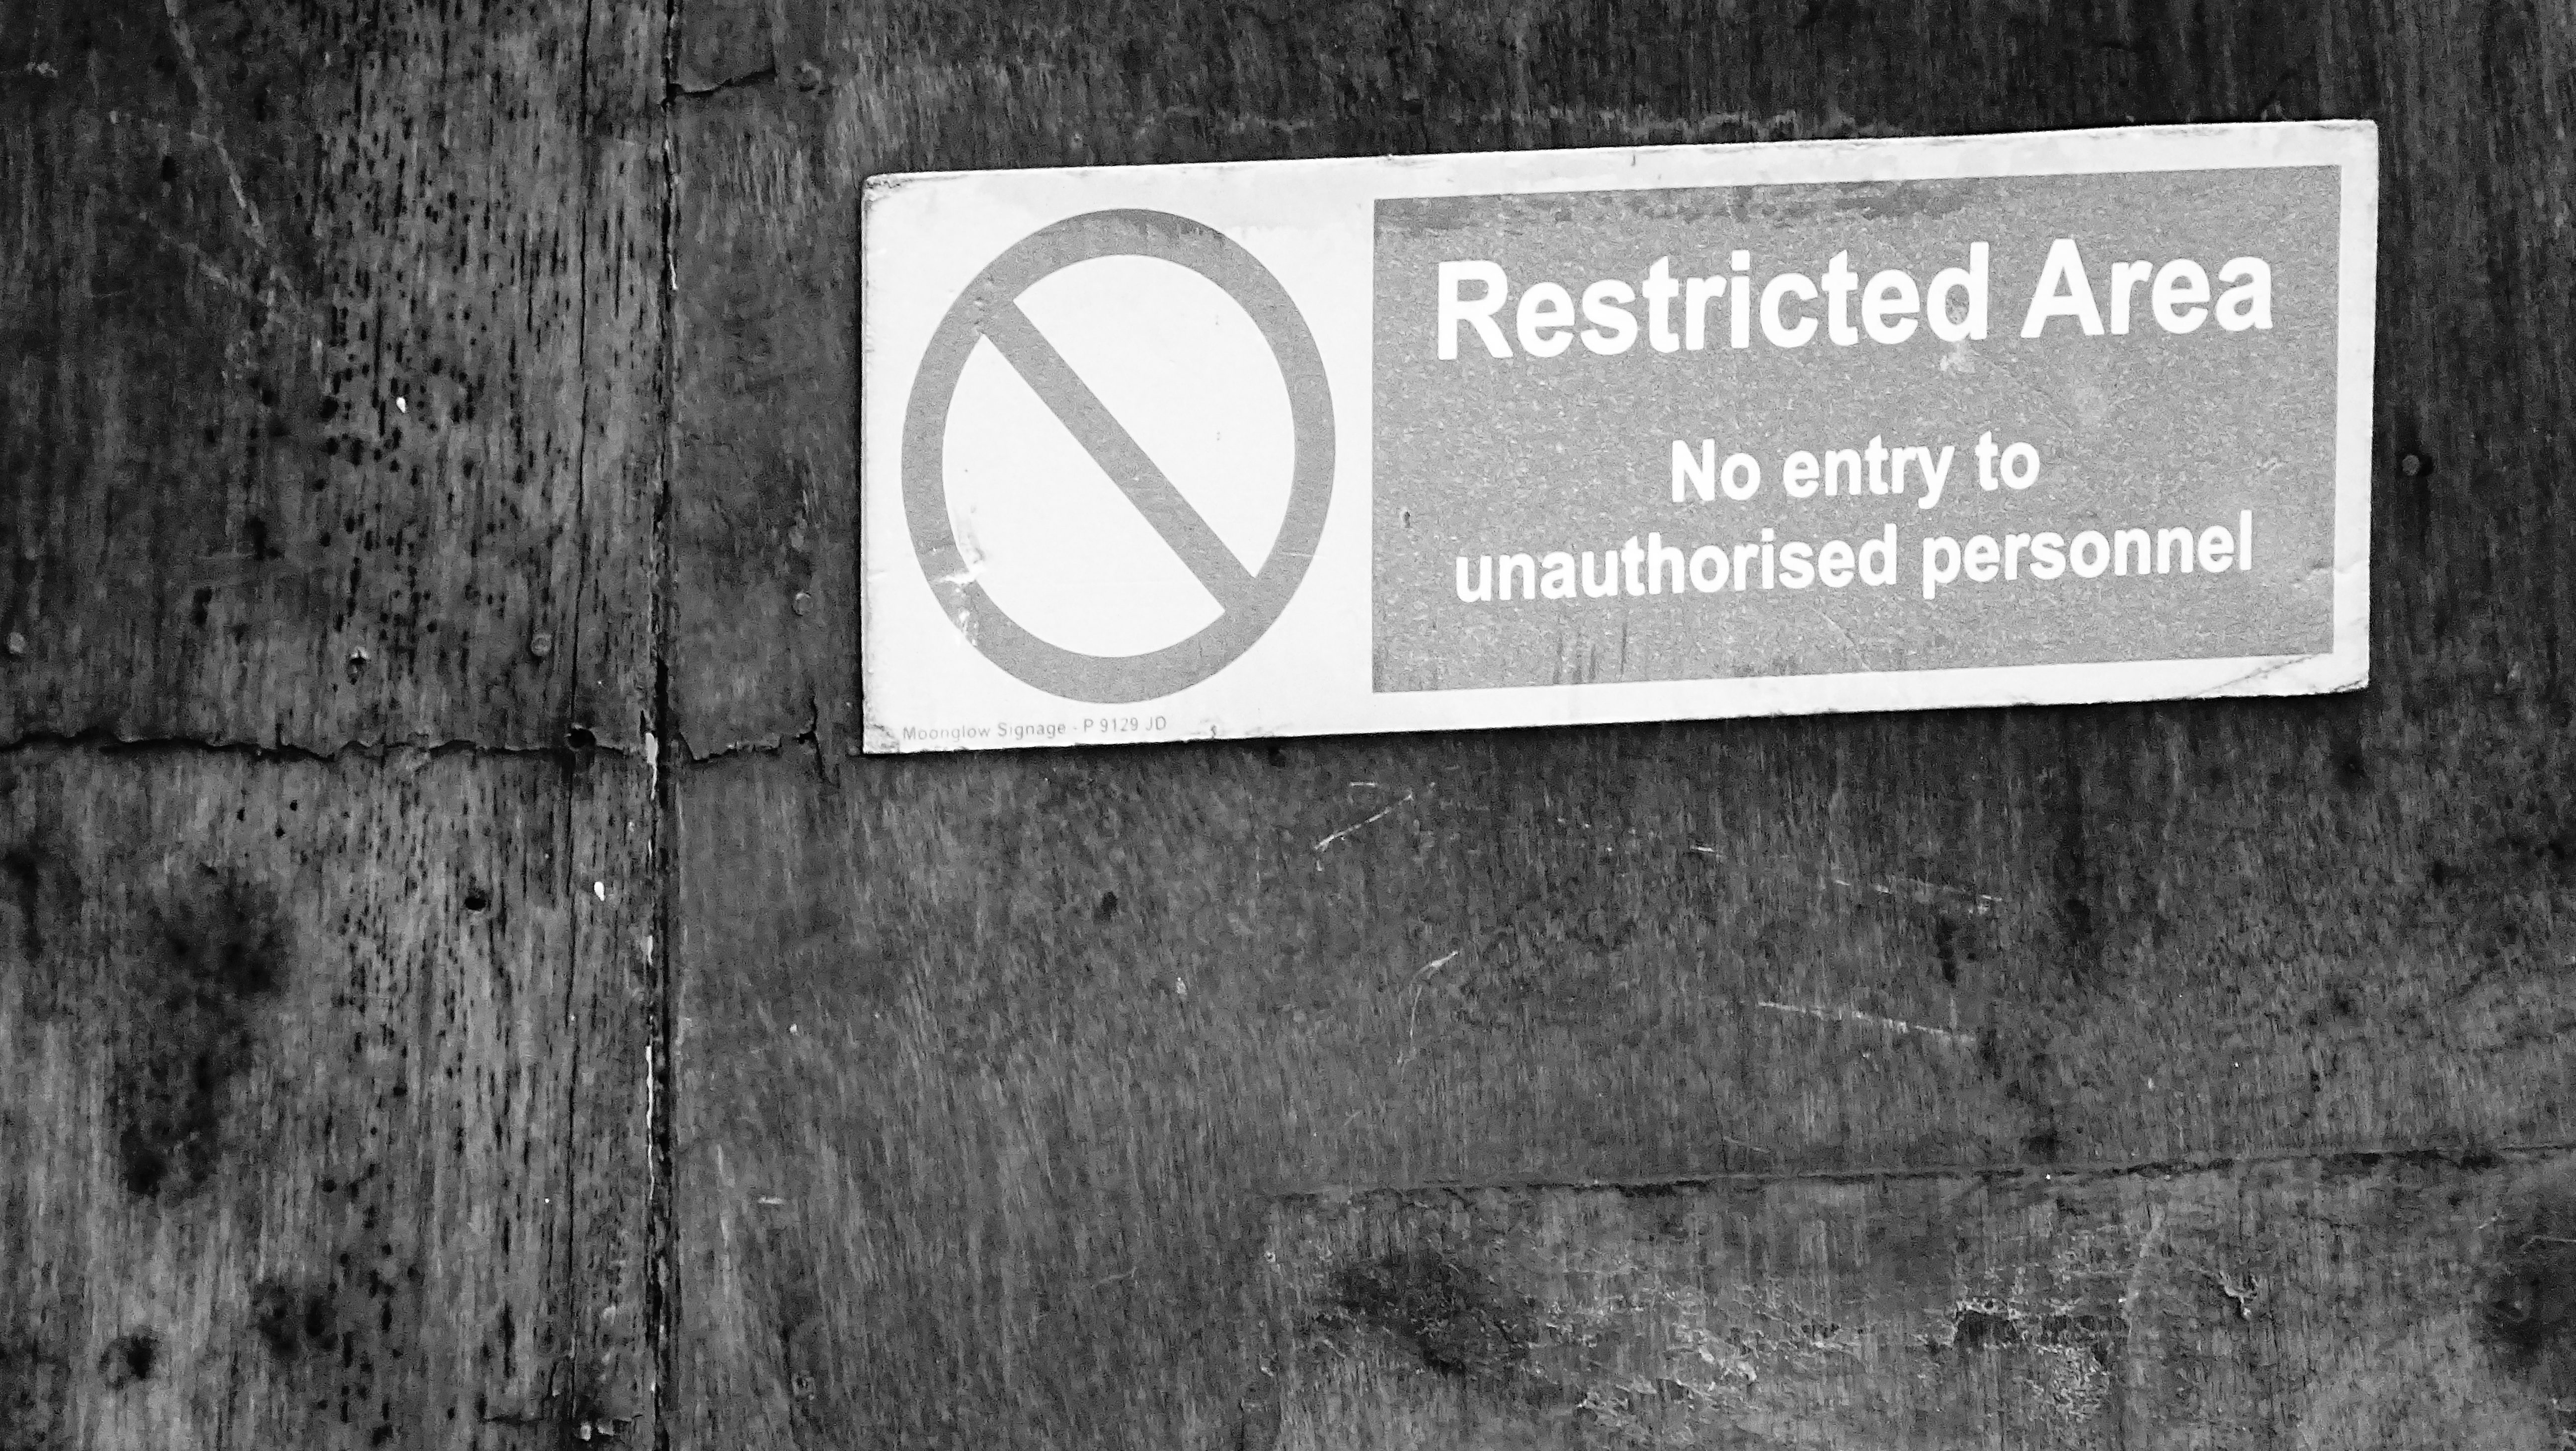
black and white, wood, white, number, wall, sign, black, monochrome, font, no, text, safety, message, stop, caution, notice, risk, attention, restricted, illegal, prohibition, monochrome photography